History of transportation in New York City

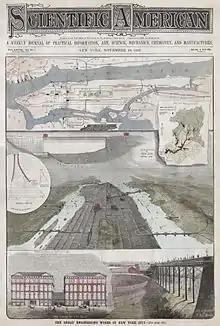
1892 depiction of infrastructure newly built, later built, or never built

New York's waterways, so useful in establishing its commerce and power, became obstacles to railroads. Freight cars had to be carried across the harbor by car floats, contributing to harbor traffic already made heavy when many of the great new ocean steamships of the day must be served by lightering due to insufficient dock slips large enough to accommodate them despite the expensive Chelsea Piers.